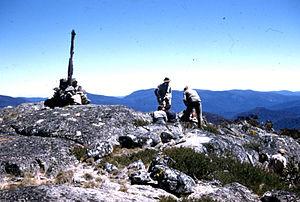
Le mont Bimberi ou Bimberi Peak est le point culminant du Territoire de la capitale australienne avec ses 1 912 mètres d'altitude. Il est situé sur la frontière entre la Nouvelle-Galles du Sud et l'ACT à cheval sur le parc national du Kosciuszko en Nouvelle-Galles du Sud et le parc national Namadgi. Il est accessible par des sentiers et ne nécessite pas de compétences particulières en escalade, même s'il n'y a pas de sentier balisé jusqu'au sommet. Comme c'est la plus haute montagne de l'ACT c'est un point de passage populaire pour le « peakbagging ».